Second Philippe government

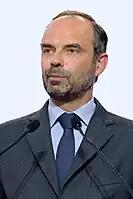
Édouard Philippe

The second Philippe government (French: "gouvernement Édouard Philippe II") was the forty-first government of the French Fifth Republic. It was the second government formed by Édouard Philippe under President Emmanuel Macron, following the 2017 legislative election and the dissolution of the first Philippe government on 19 June 2017.